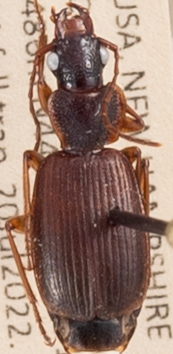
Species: Cymindis cribricollis
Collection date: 2022-07-20 04:00:00
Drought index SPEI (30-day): -0.988
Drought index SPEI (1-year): -0.8
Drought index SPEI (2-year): -1.314